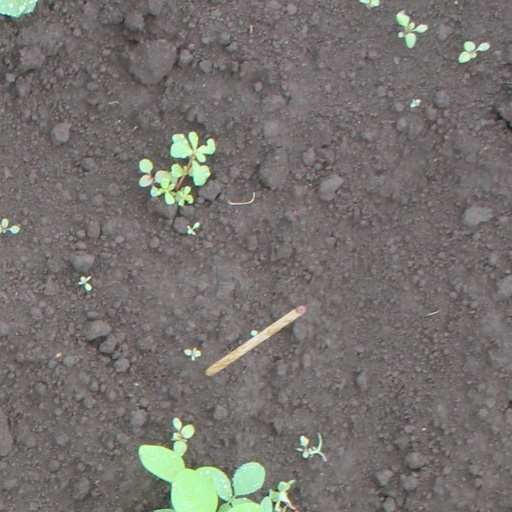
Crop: soybean